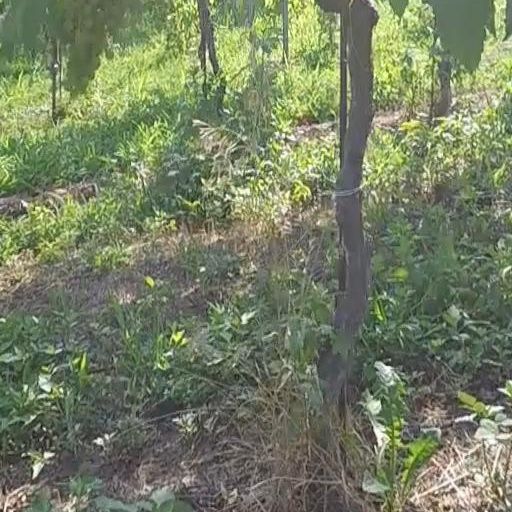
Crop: grape